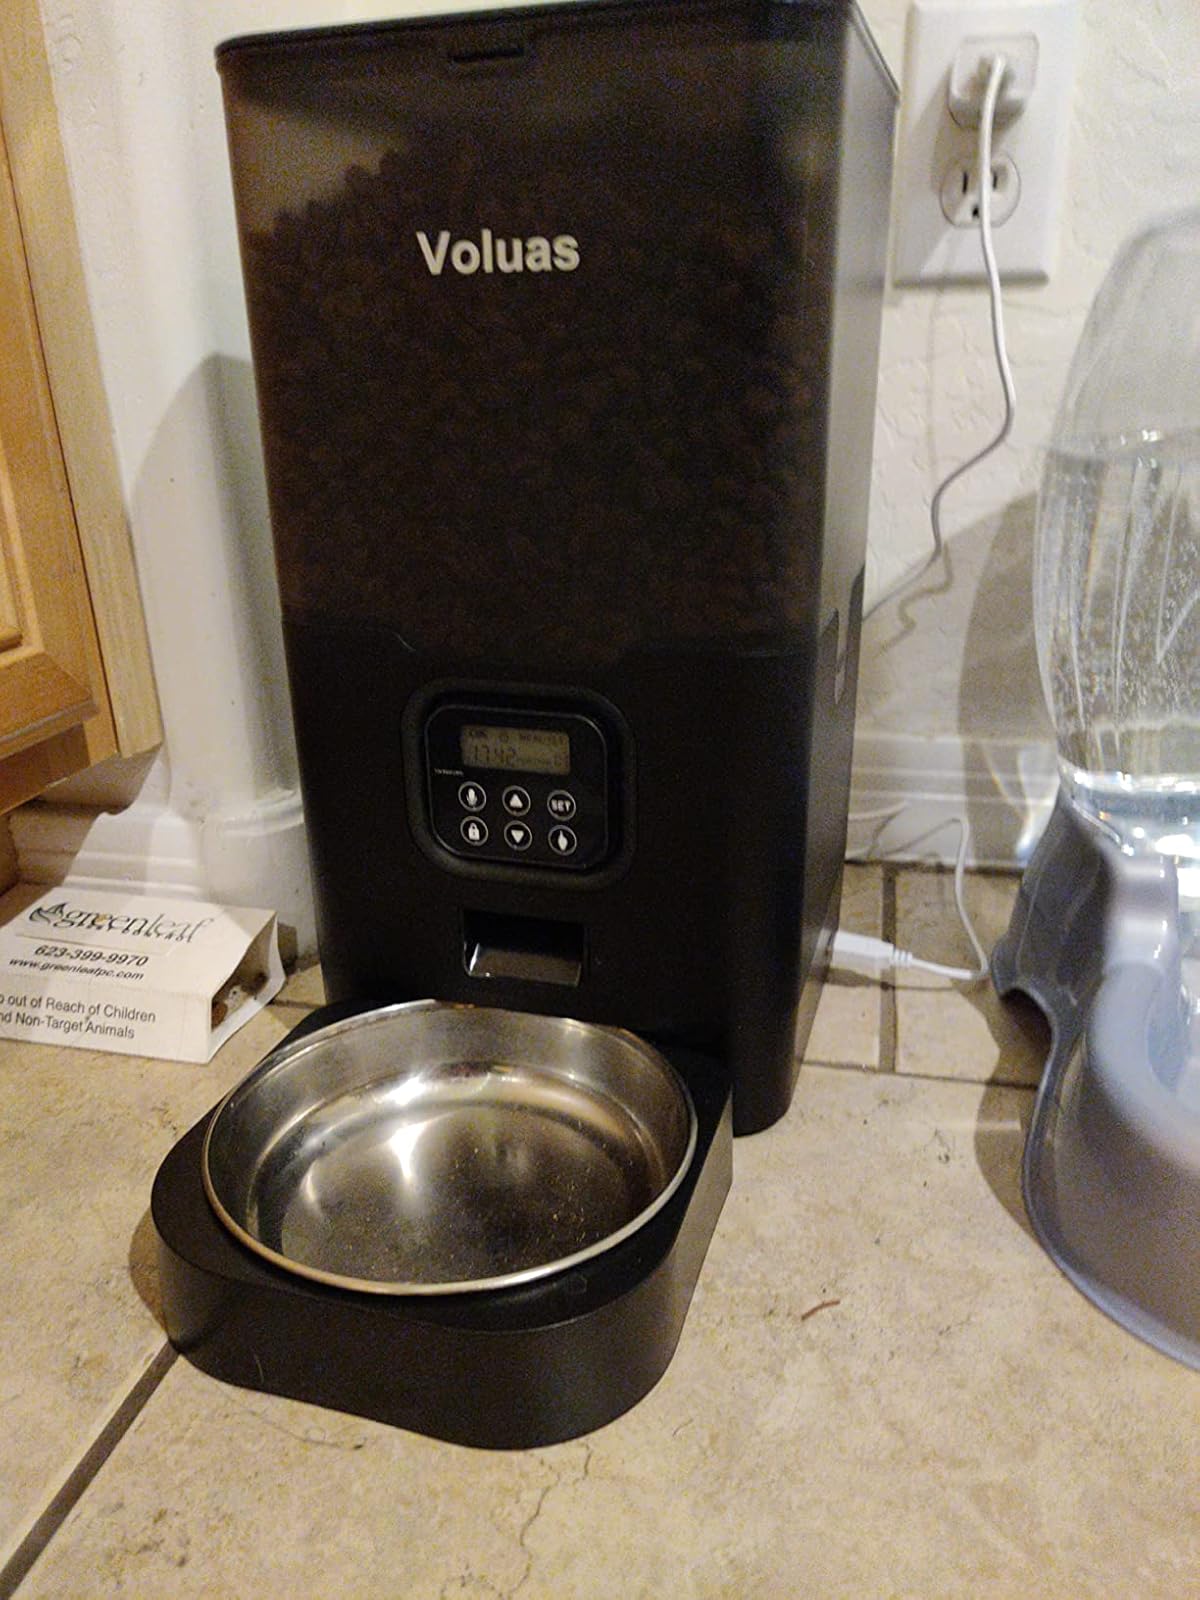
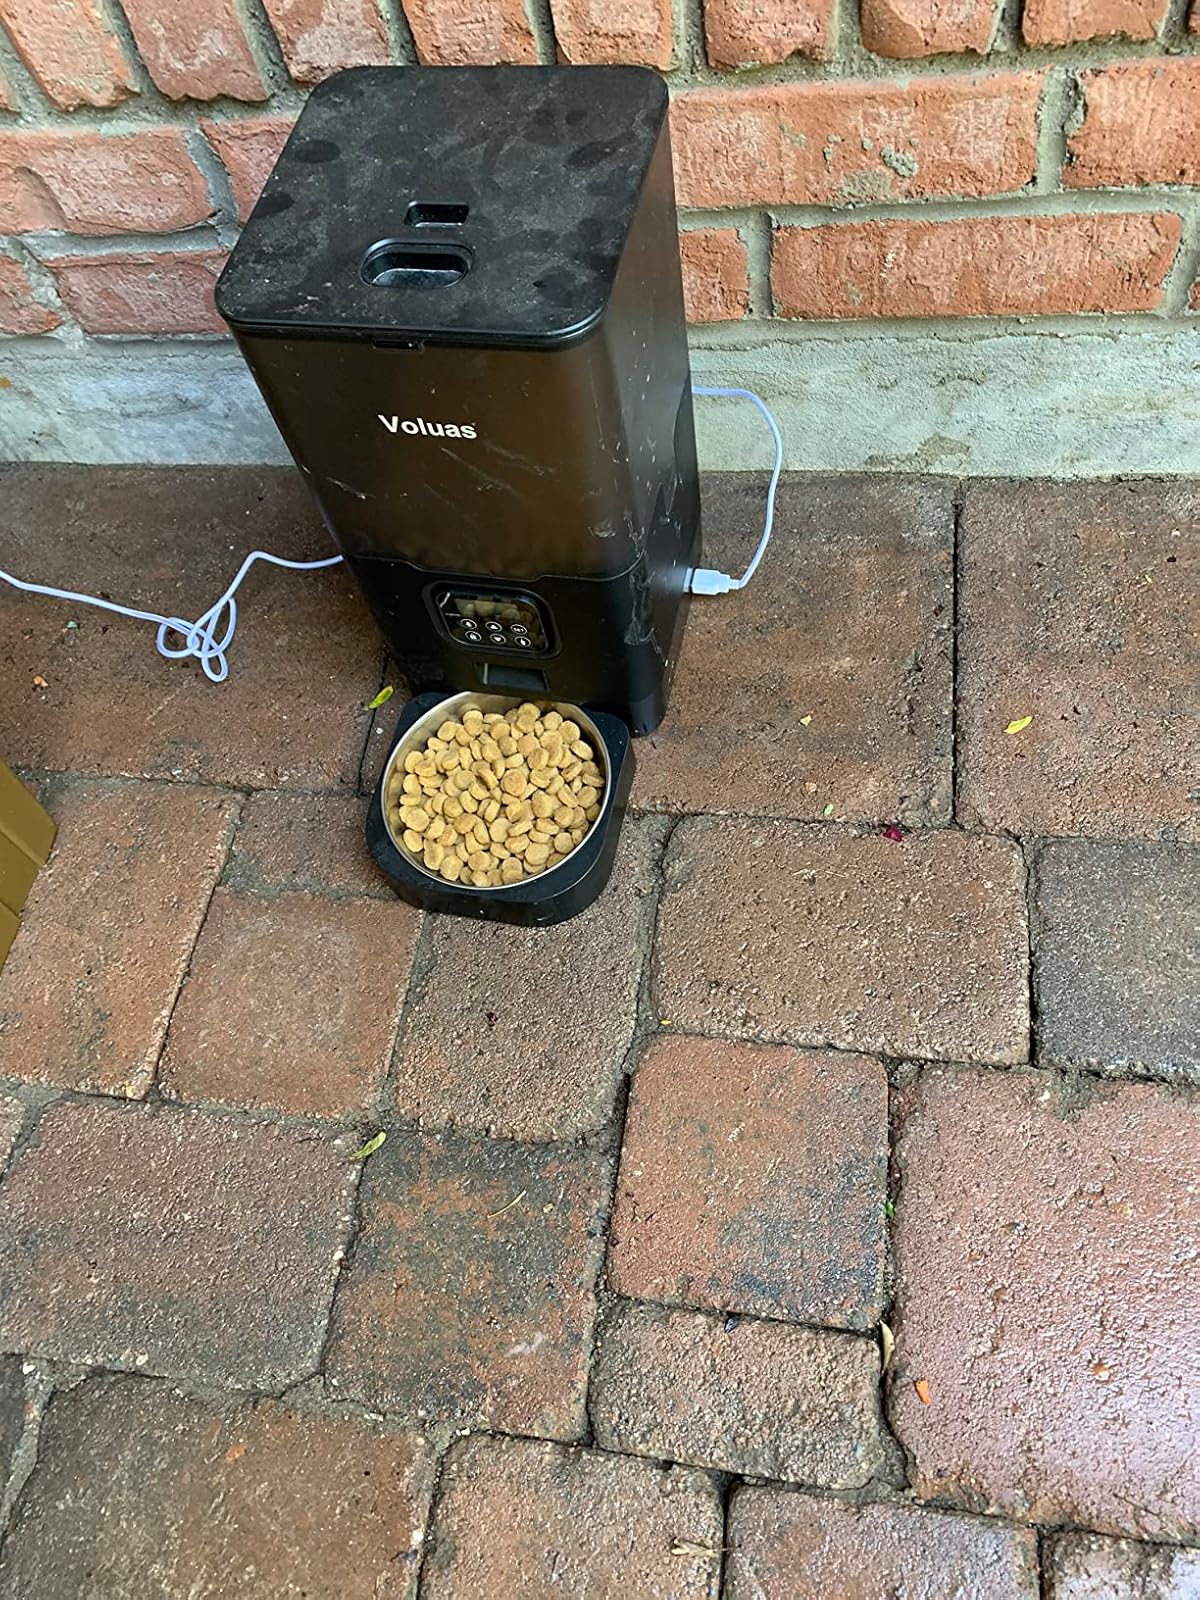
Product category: items_feeder
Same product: yes